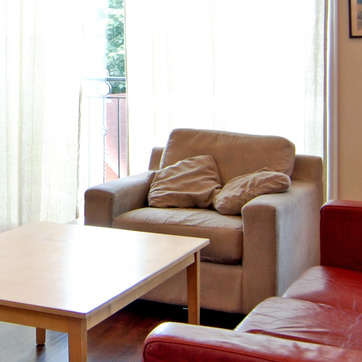
Material: fabric